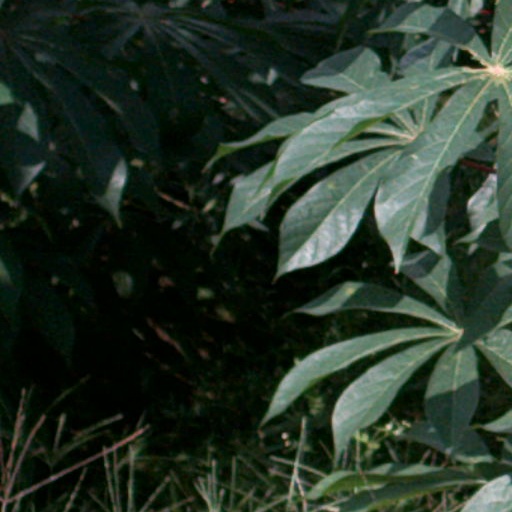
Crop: cassava